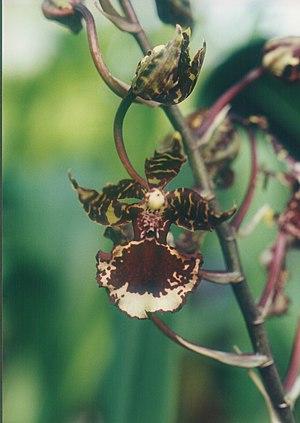
Le nothogenre Oncostele est un genre hybride de plantes de la famille des orchidaceae. Ce genre d'orchidées est issu du croisement entre les genres Oncidium et Rhynchostele, tous deux appartenant à la sous-tribu des Oncidiinae.